Wuhan

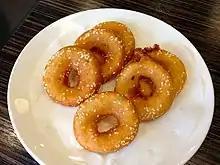
Mianwo, a donut-shaped snack from Wuhan

As of 2023, there are 82 higher educational institutions in Wuhan, making it a leading educational hub in the Central China region. Wuhan is also an important hub for international students, and it was ranked the best city in the Central China region, 4th in China, and 98th globally by the QS Best Student Cities Rankings in 2023.